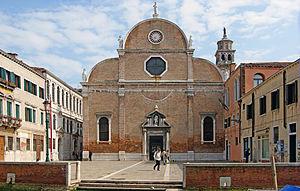
Le Campo dei Carmini est une place de Venise, située dans le sestiere de Dorsoduro.
Le rio di Santa Margherita est un canal de Venise dans le sestiere de Dorsoduro.
L'église Santa Maria dei Carmini est une église catholique de Venise, en Italie. Elle est située dans le quartier de Dorsoduro.